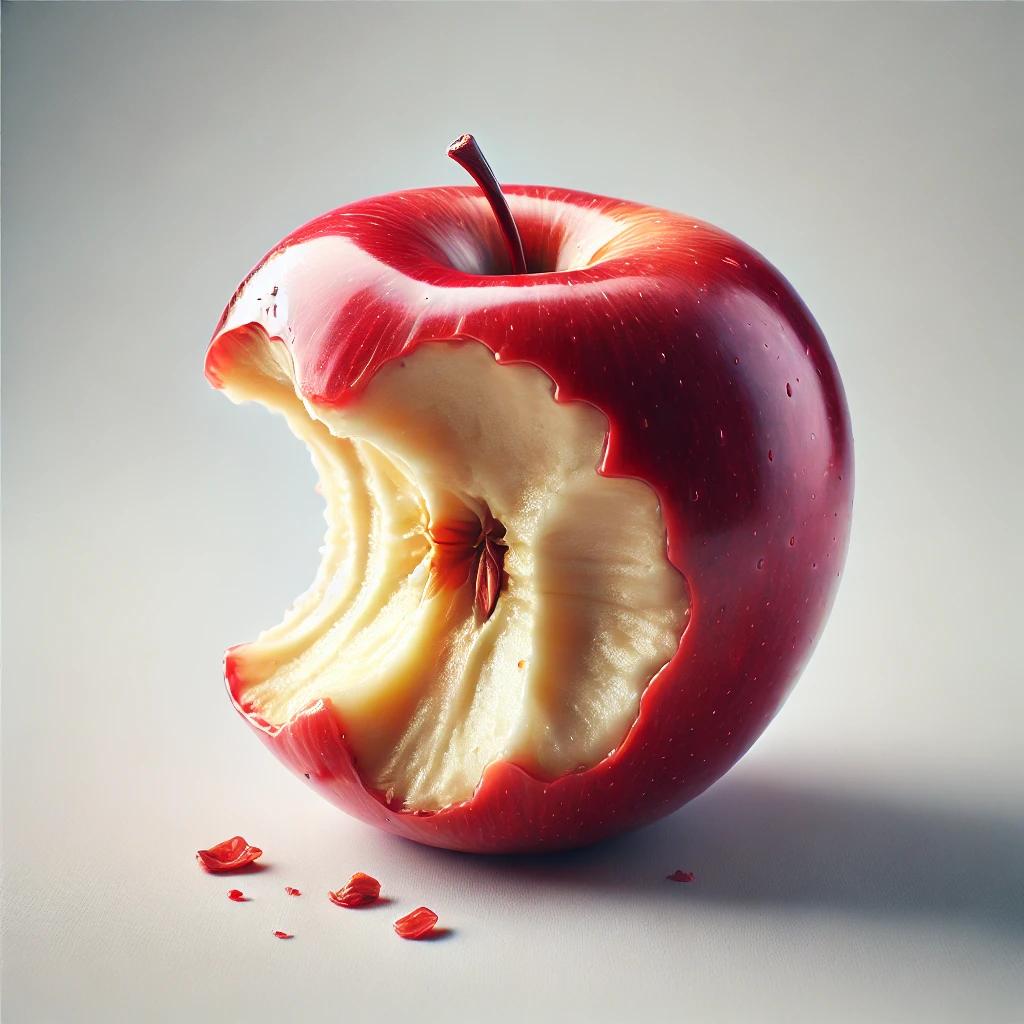
Etiqueta: orgánico